Fort Dearborn

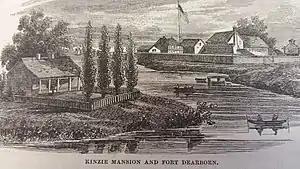
The Kinzie Mansion. Fort Dearborn is in the background.

A fur trader, John Kinzie, who bought the old Du Sable property, arrived in Chicago in 1804, and rapidly became the civilian leader of the small settlement that grew around the fort. In 1810, Kinzie and Whistler became embroiled in a dispute over Kinzie supplying alcohol to the Indians. In April, Whistler and other senior officers at the fort were removed; Whistler was replaced as commandant of the fort by Captain Nathan Heald.